History of Mexico

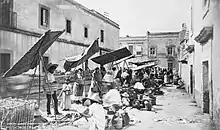
Mexico City street market

The rule of Porfirio Díaz (1876–1911) was dedicated to the rule by law, suppression of violence and modernization of the country. Diaz was a military commander on the liberal side in the 1860s who seized power in a coup in 1876, established a dictatorship, and ruled in collaboration with the landed oligarchy. He maintained good relations with the United States and Great Britain, which led to a sharp rise in foreign direct investment, especially in mining. The general standard of living rose steadily. He adhered to a laissez-faire doctrine that primarily benefited the already privileged social classes. Diaz was overthrown by the Mexican Revolution of 1911 and died in exile.